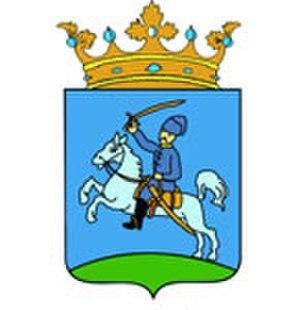
Lak est un village et une commune du comitat de Borsod-Abaúj-Zemplén en Hongrie.